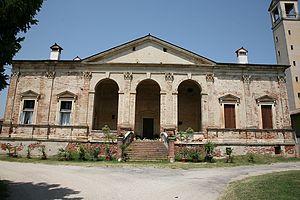
La villa Gazzotti Grimani est une villa d'Andrea Palladio sise à Bertesina, un hameau de la commune de Vicence, dans la province homonyme et la région Vénétie, en Italie.